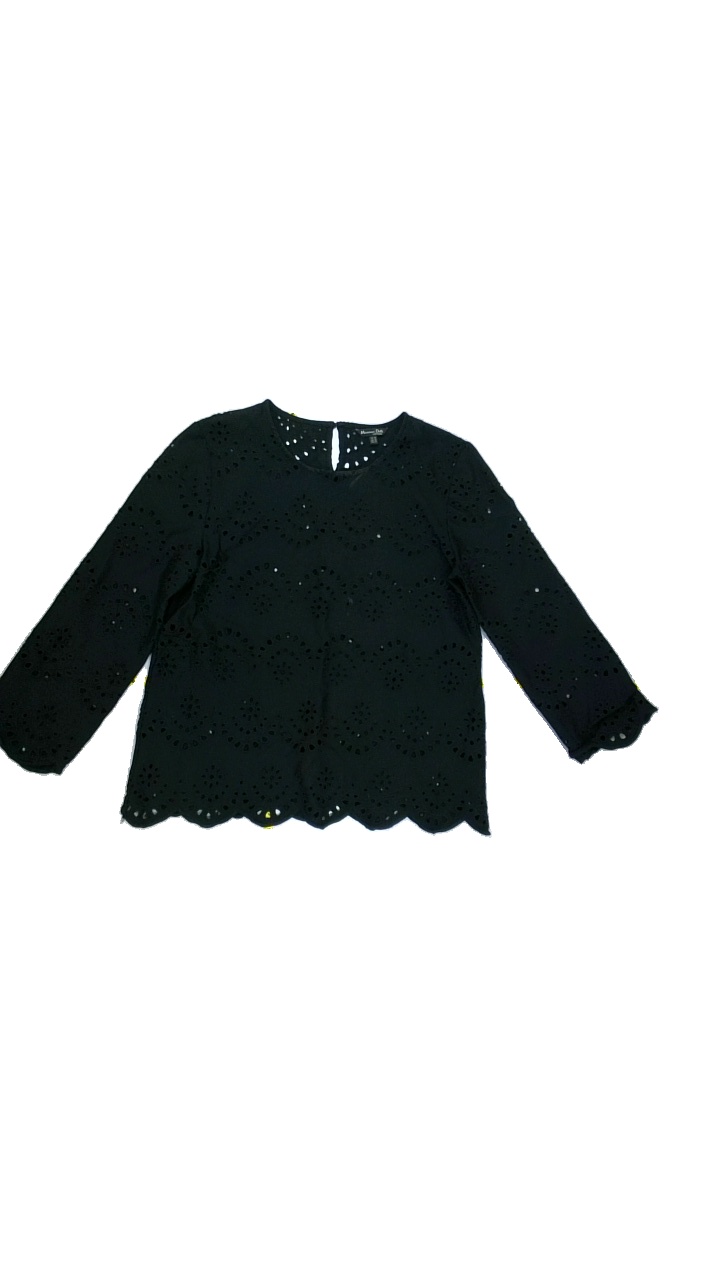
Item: Blouse (Ladies)
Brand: Massimo Dutti
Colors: Black
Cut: Regular, C-collar
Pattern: Lace
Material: unknown
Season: All
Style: No trend
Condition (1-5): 2
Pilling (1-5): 3
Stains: Yes
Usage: Export
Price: <50